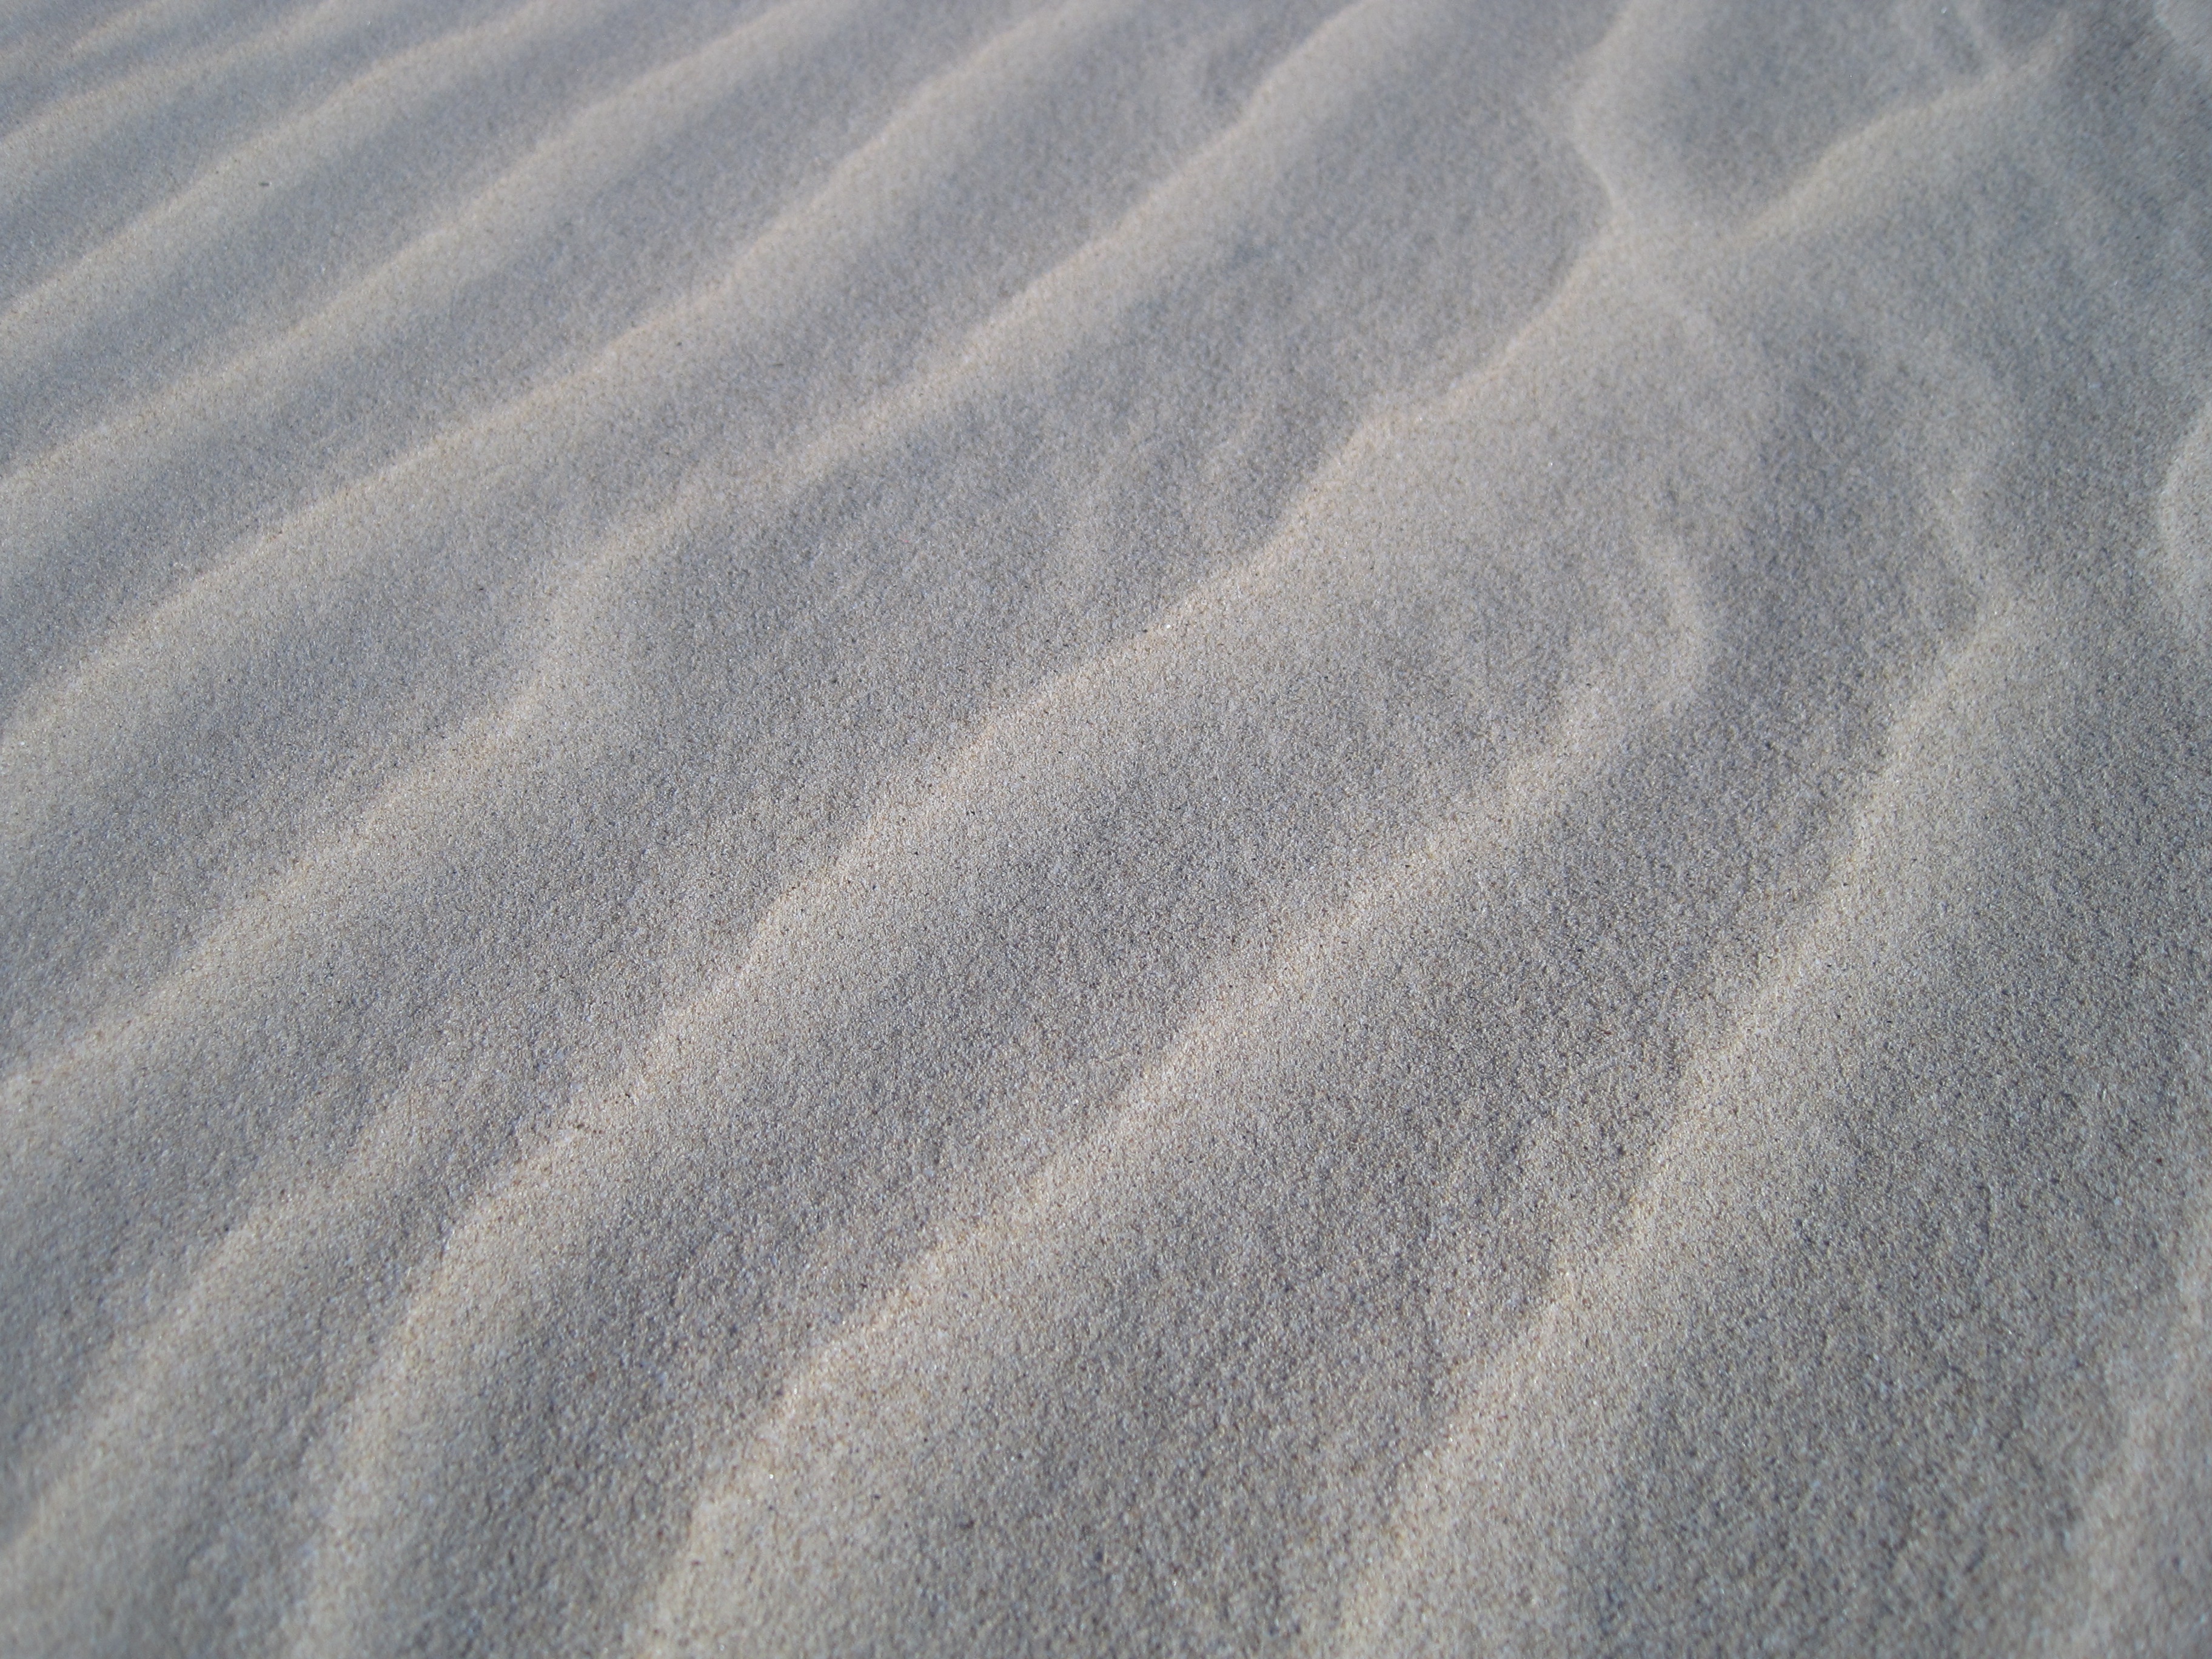
outdoor, sand, snow, winter, desert, frost, sand dune, asphalt, vacation, travel, ice, weather, tourism, material, habitat, tundra, freezing, natural environment, geological phenomenon